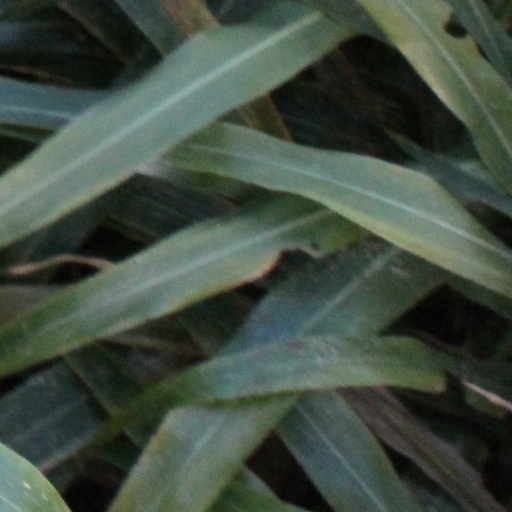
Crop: sorghum